Lorenzo Guerini

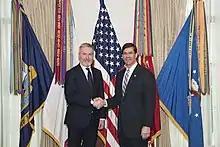
Guerini with U.S. Secretary of Defense Mark Esper in 2020

In August 2019 tensions grew within the populist government, leading to the issuing of a motion of no-confidence on Prime Minister Giuseppe Conte by the League. After Conte's resignation, the national board of the PD officially opened to the possibility of forming a new cabinet in a coalition with the M5S, based on pro-Europeanism, green economy, sustainable development, fight against economic inequality and a new immigration policy. The party also accepted that Conte may continue at the head of a new government, and on 29 August President Sergio Mattarella formally invested Conte to do so. On 5 September, Guerini was appointed new Minister of Defence.